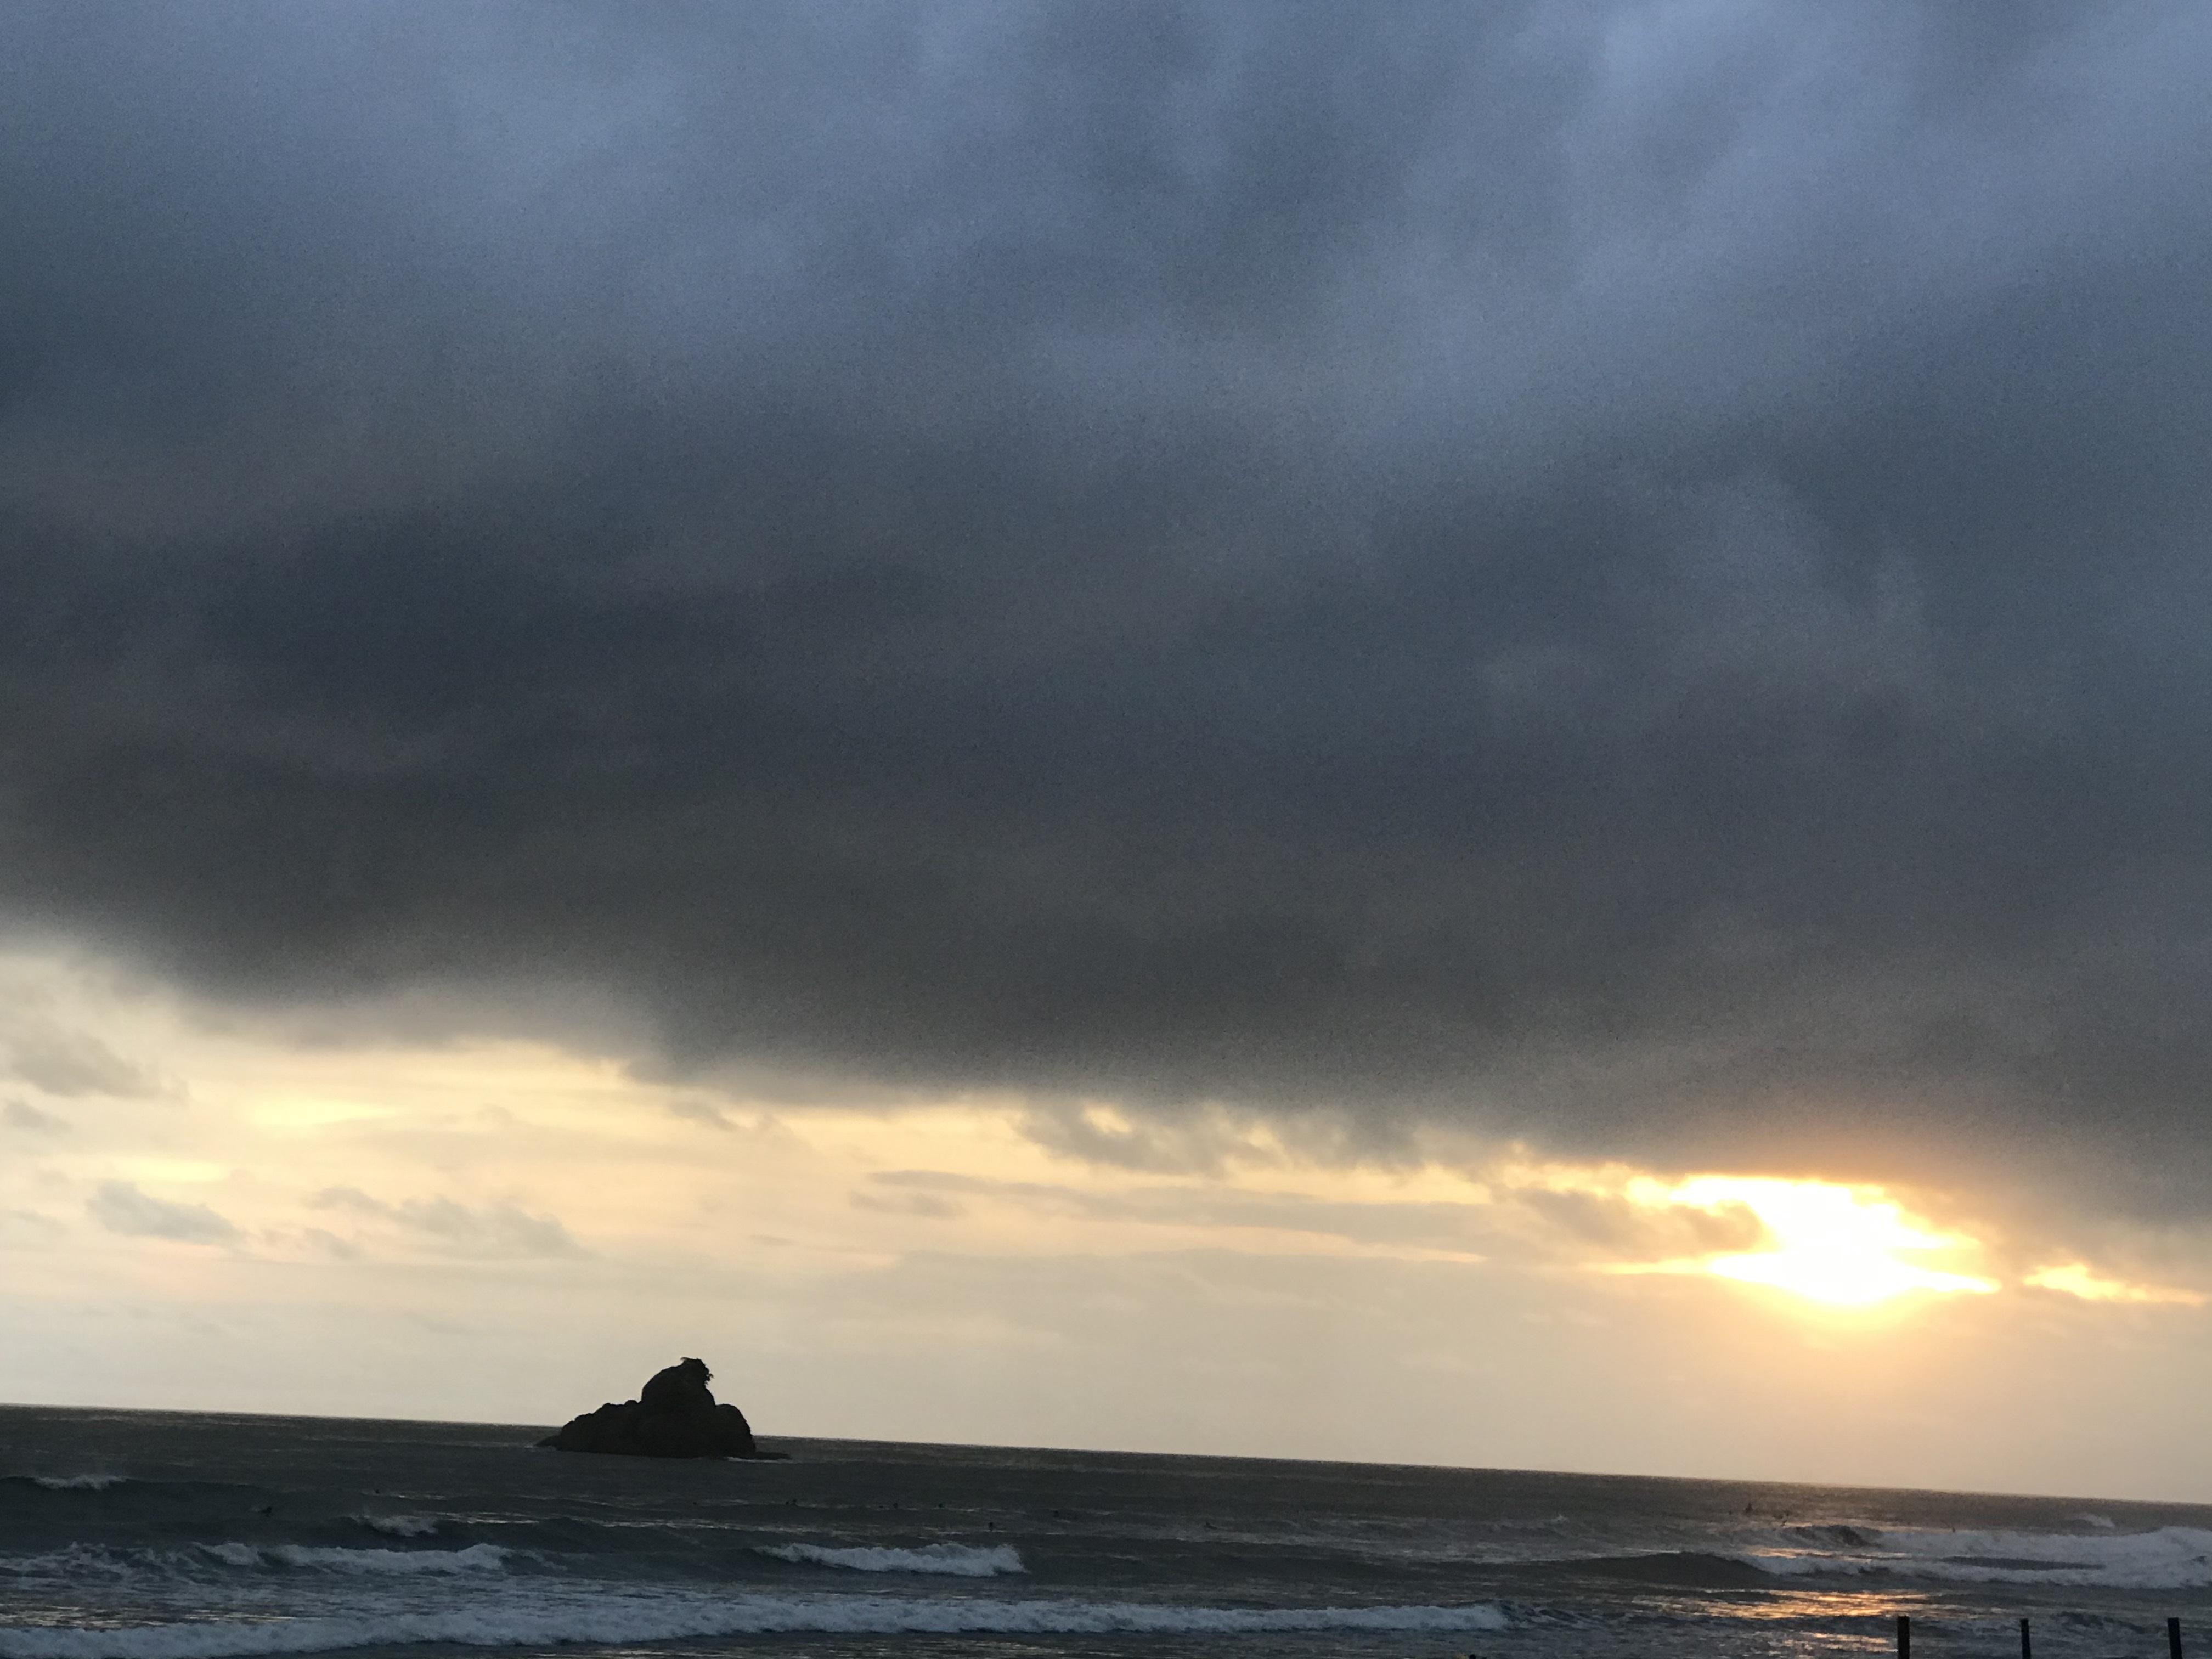
mount, sky, clouds, sea, sun, cloud, atmosphere, horizon, fluid, dusk, ocean, sunset, atmospheric phenomenon, evening, sunrise, meteorological phenomenon, beach, wave, calm, wind, wind wave, tide, afterglow, island, sound, dawn, silhouette, tropics